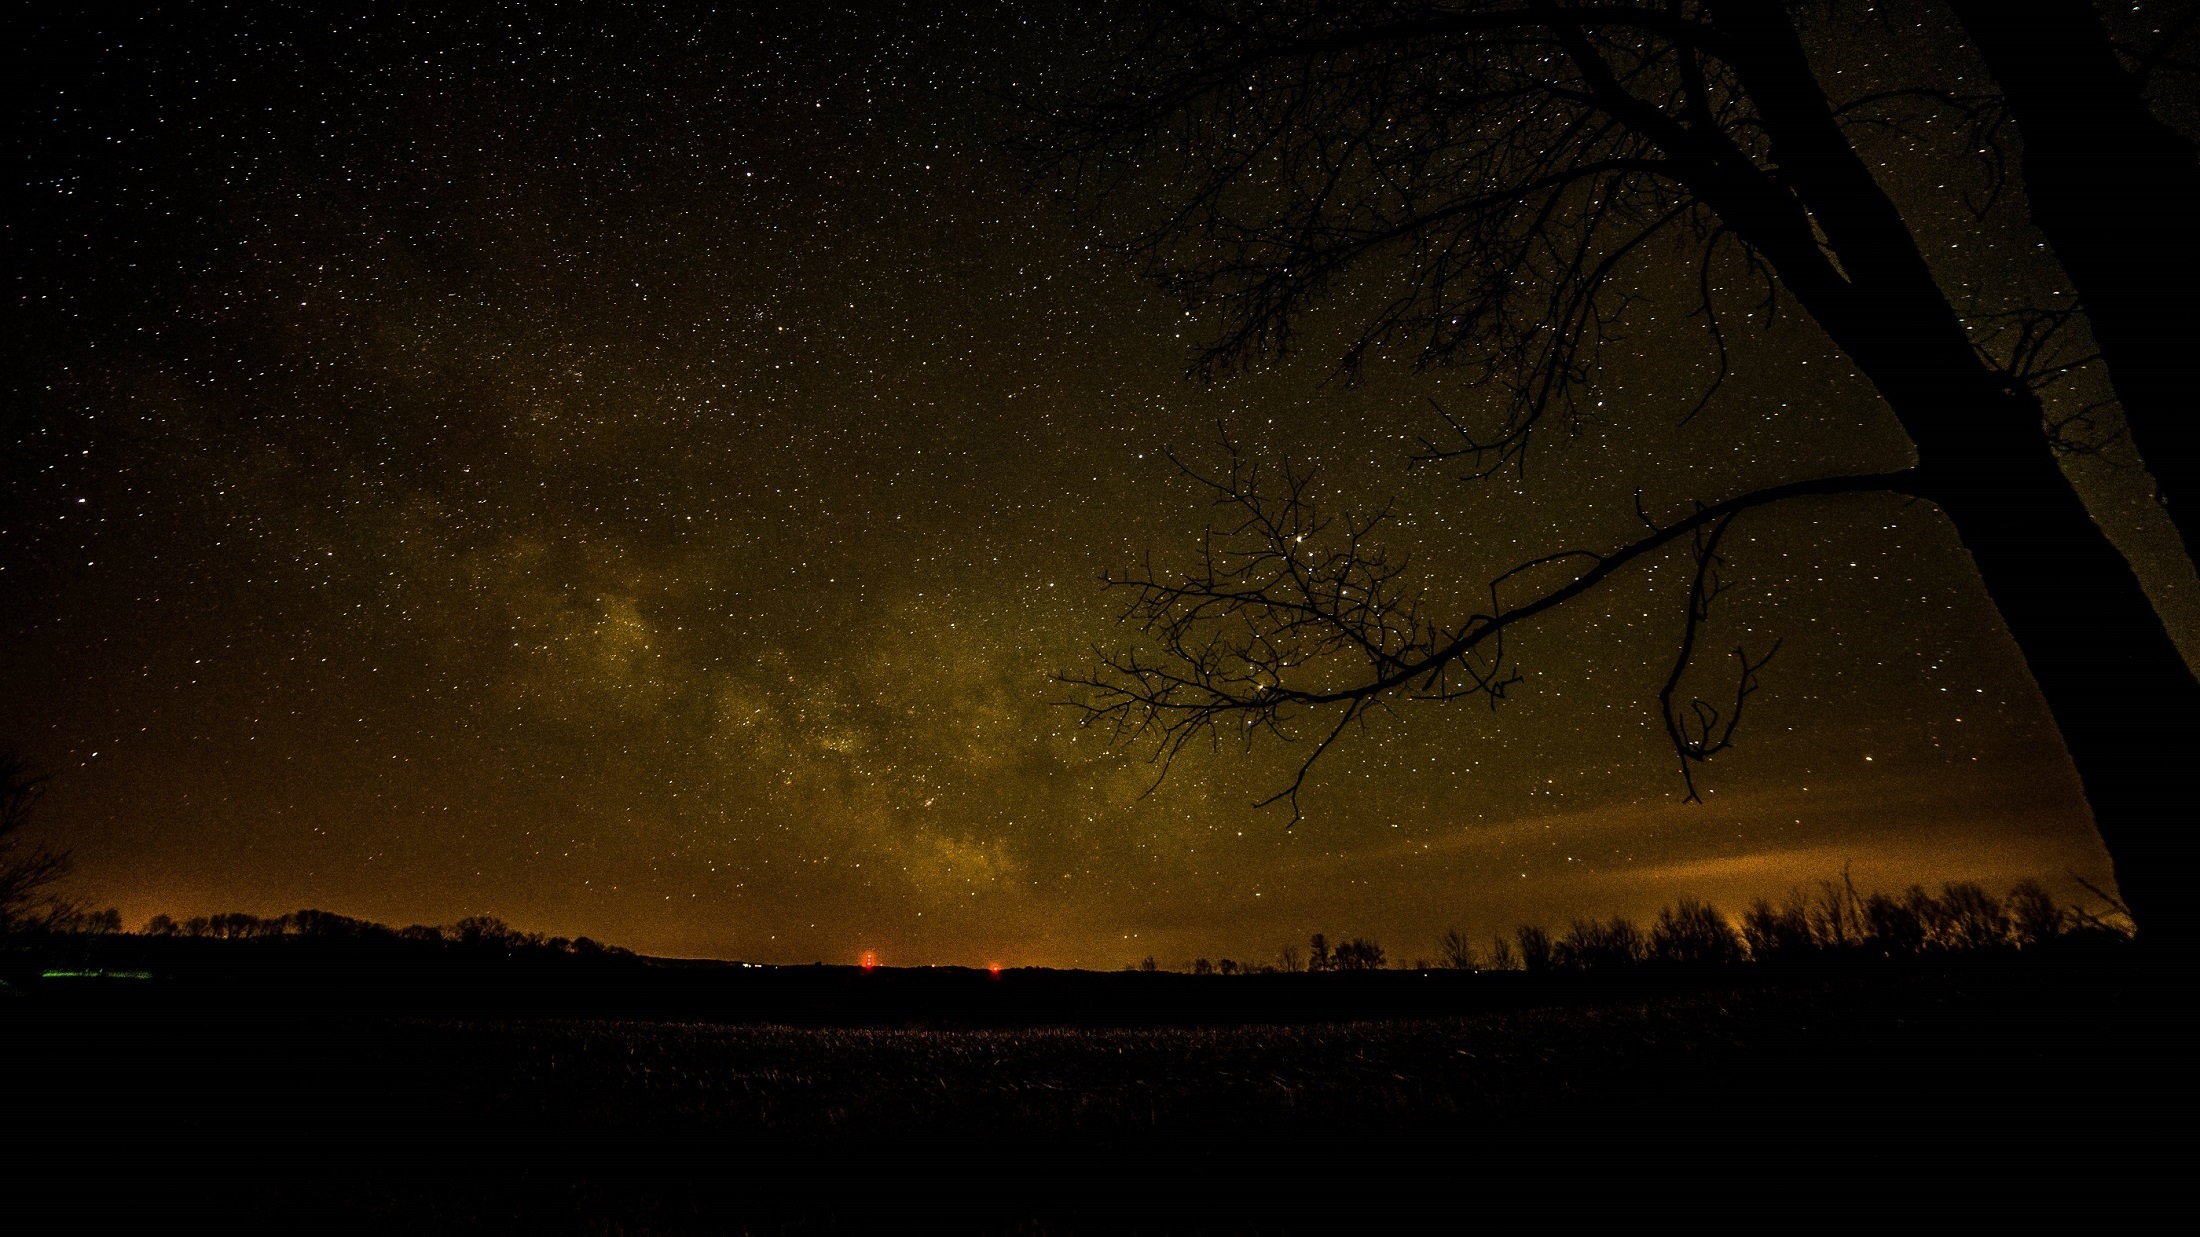
landscape, tree, nature, horizon, sky, night, star, milky way, dawn, atmosphere, dark, evening, scenic, space, usa, america, darkness, galaxy, lighting, nebula, outer space, trees, starry, science, astronomy, stars, universe, silhouettes, midnight, distant, phenomenon, astronomical object, meteorological phenomenon, stock photography, atmosphere of earth, computer wallpaper